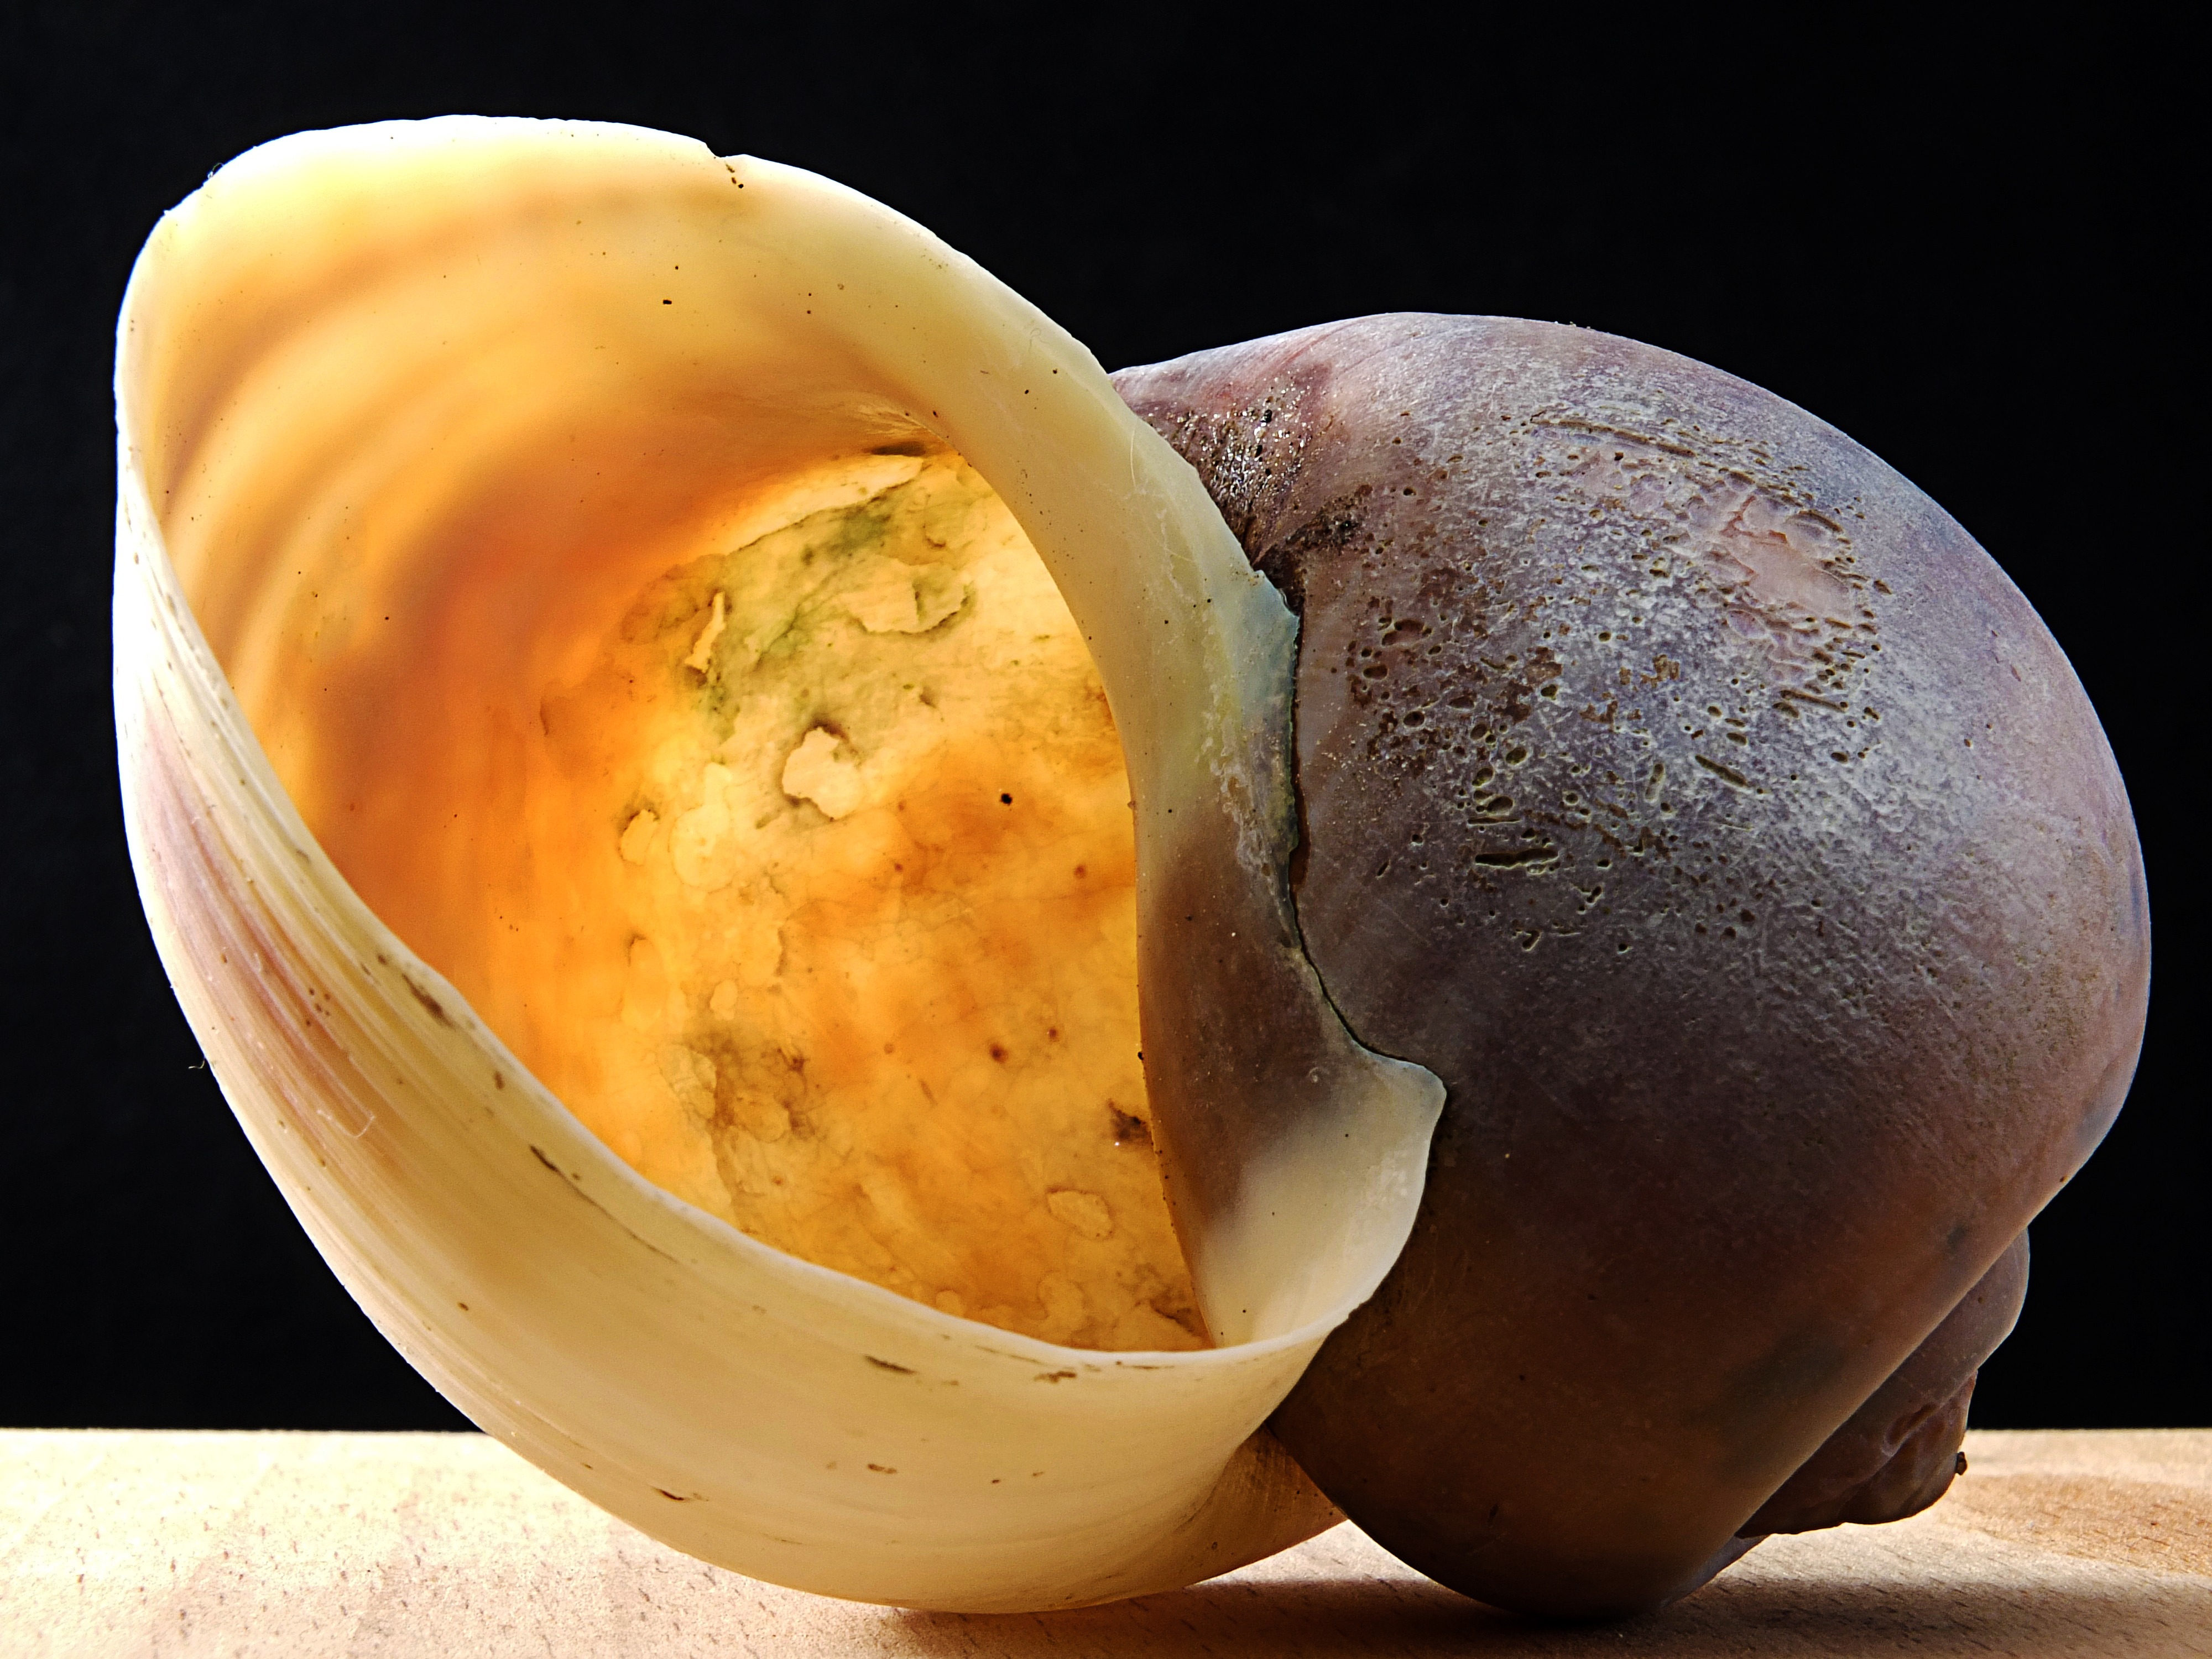
dish, food, produce, vegetable, close, bright, snail shell